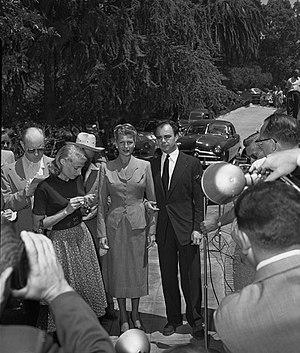
Le prince Ali Khan, né le 13 juin 1911 à Turin et décédé le 12 mai 1960 à Suresnes, est le fils de l'Aga Khan III et le père de Karim Aga Khan IV. Représentant du Pakistan, il fut vice-président de l'Assemblée générale des Nations unies.